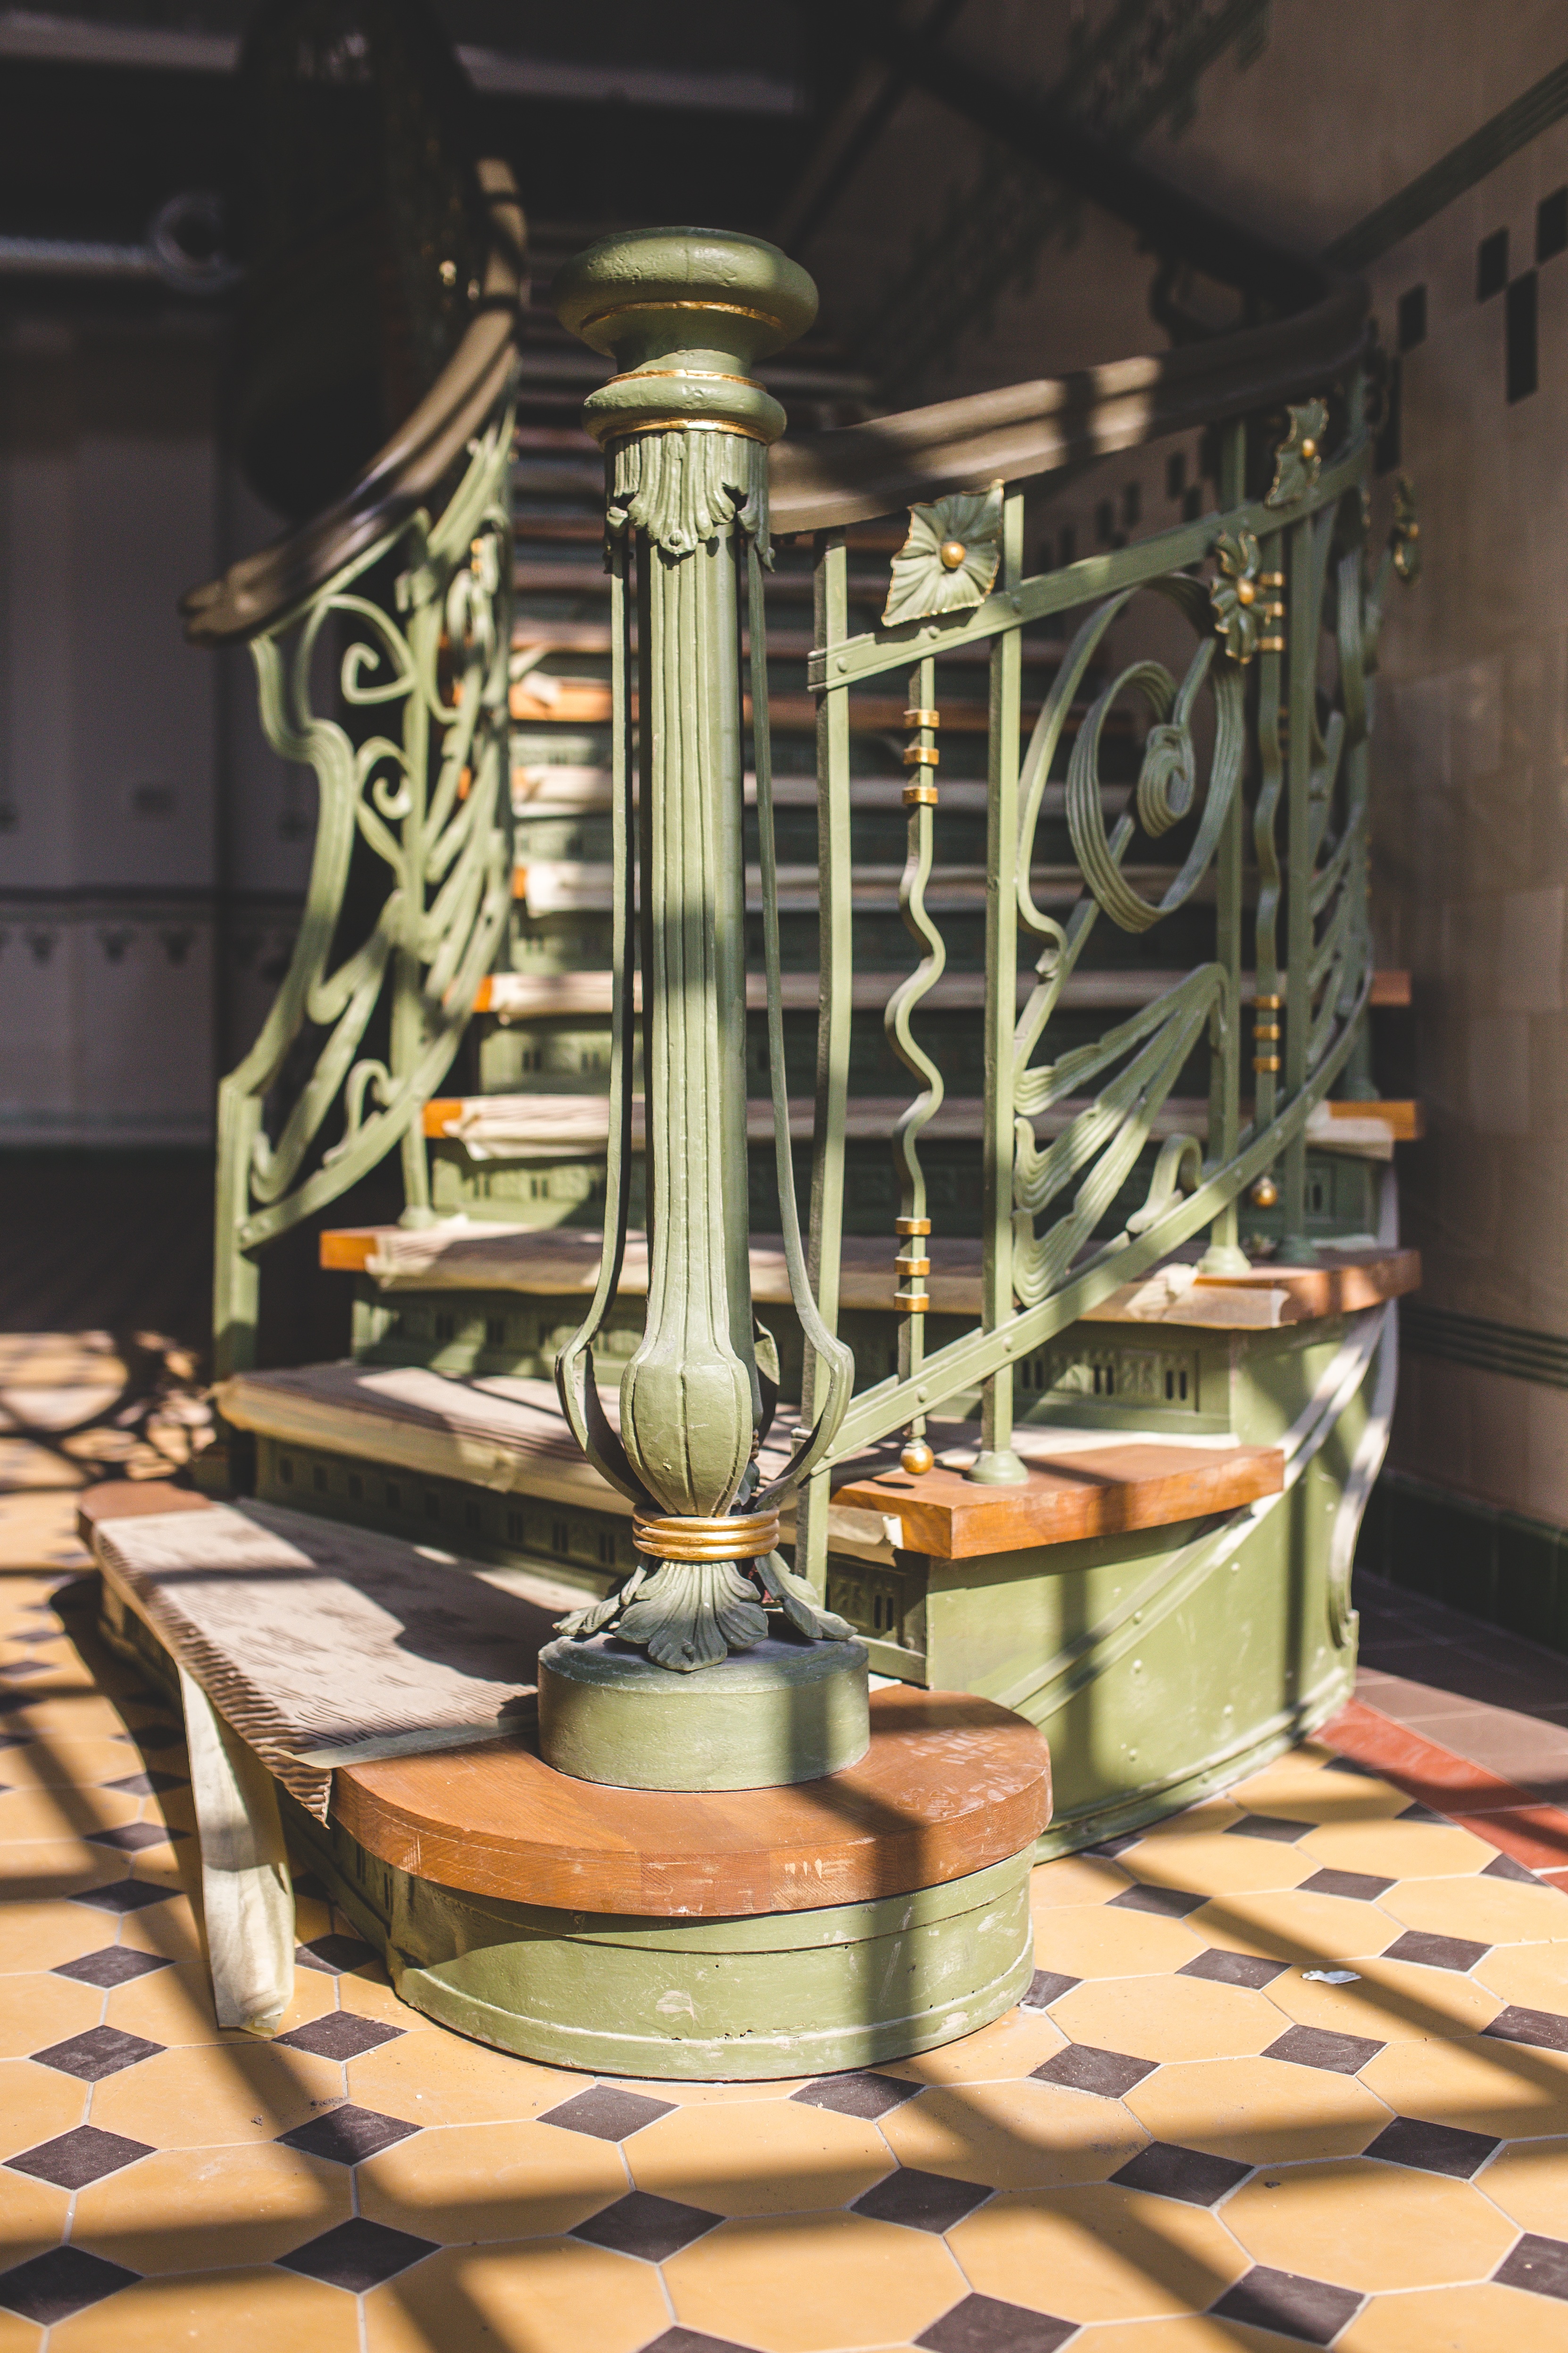
vintage, old, staircase, railing, metal, lighting, art, stairs, wooden, carved, painted, tourist attraction, ornamental, man made object, ancient history